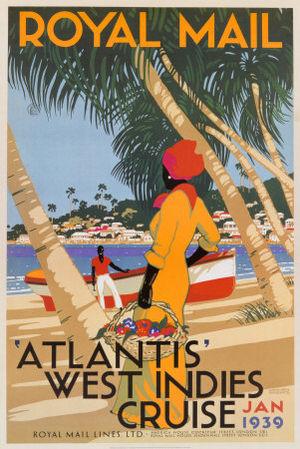
Affiche publicitaire de la Royal Mail Lines pour ses croisières à destination des Caraïbes par Kenneth Shoesmith
La Royal Mail Steam Packet Company était une compagnie maritime britannique, fondée en 1839 par l'Écossais James Macqueen dans le but de distribuer le courrier de la Royal Mail, la poste royale britannique, grâce aux contrats décrochés avec l'Amirauté britannique, dans les Caraïbes. Basée à Southampton, elle dessert essentiellement les Caraïbes et l'Amérique du Sud depuis l'Angleterre et devient la plus grosse compagnie maritime dans l'Océan Atlantique sud. Elle transporte également des passagers ainsi que de la nourriture et des produits tropicaux grâce à une flotte de paquebots et de cargos.
Le SS Andes était un paquebot de la compagnie britannique Royal Mail Steam Packet Company, construit en 1913 peu avant la Première Guerre mondiale. Il desservit essentiellement la ligne reliant l'Angleterre à l'Amérique du Sud puis après 1948 l'Océanie comme navire d'immigrants. Il servit aussi la Royal Navy pendant les deux guerres mondiales.